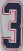
Number: 3